Kinnara School of Music

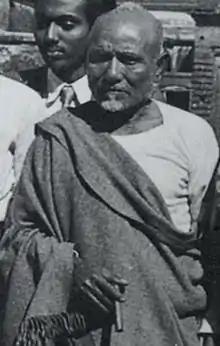
Shankar's teacher, or guru, Allauddin Khan

Shankar viewed the Los Angeles centre as a base from which he could also educate the American public about Indian music. When opening the school there, he emphasised the need to recognise the sacred aspect of Indian classical music, which was defined by Allauddin Khan's phrase "Nada Brahma" ("Sound is God"). He subsequently became disappointed with the impatience and lack of focus displayed by the majority of his Western students. He said that in many cases, as with his concert audiences in the United States, their motives were based on the misconception that Indian music was allied with the hippie movement's espousal of hallucinogenic drugs and free love. Shankar identified Colin Walcott as an exception, calling him "really serious" and "my first American disciple". He also said of Harrison, despite the Beatle eventually relinquishing the sitar: "[Indian music] was not a fad for him, he loved it until the end and became very very dear to me."